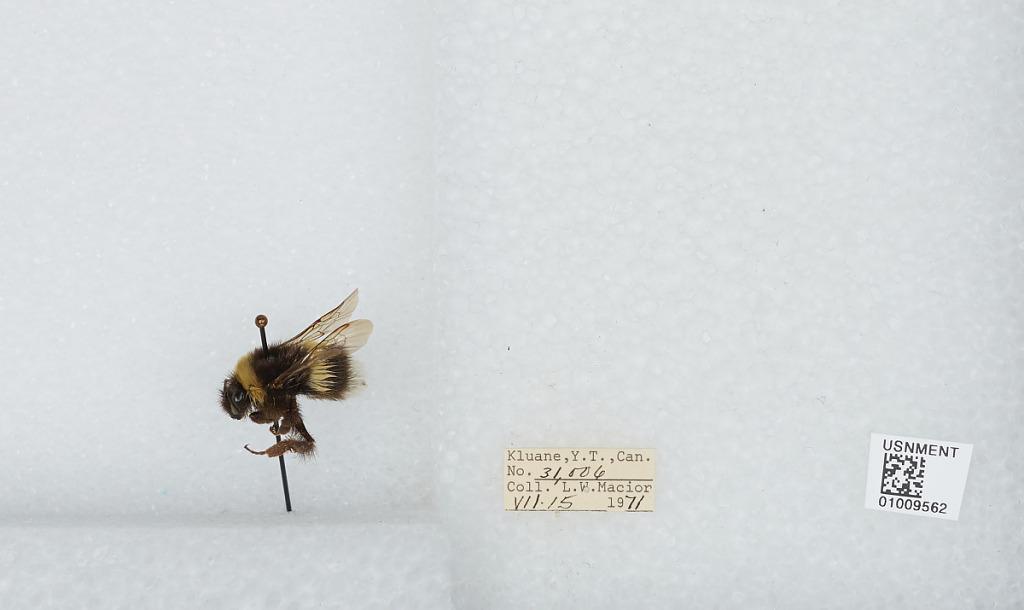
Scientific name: Bombus (Bombus) lucorum (Linnaeus)
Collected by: L. Macior
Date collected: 1971-7-15
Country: Canada
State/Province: Yukon Territory
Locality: Kluane
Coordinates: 60.75, -139.5